Alphonse Couvreux

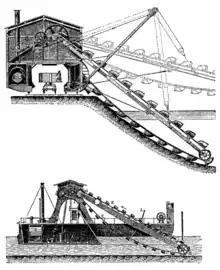
A bucket chain excavator

Alphonse Couvreux (1820 – July 1890) was a French public works contractor, known for inventing the bucket chain excavator for which he filed a patent in May 1860.